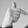
ASL letter: T